Geography of Djibouti

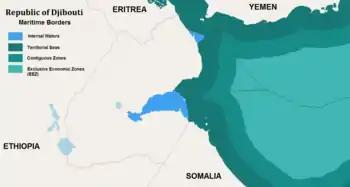
The Republic of Djibouti Maritime Borders.

Djibouti has a coastline which measures about . Much of the coastline is accessible and quite varied in geography and habitats.